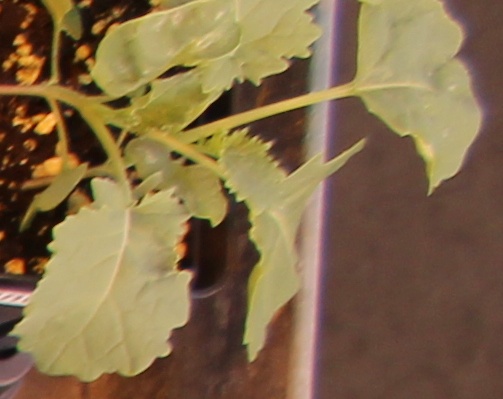
Label: Canola